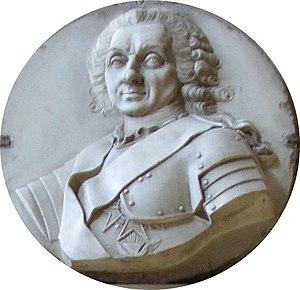
Chevert.
La rue Chevert est une voie du 7ᵉ arrondissement de Paris, en France.